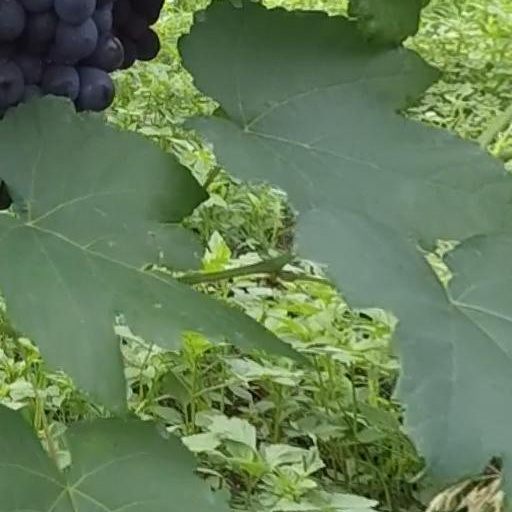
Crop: grape